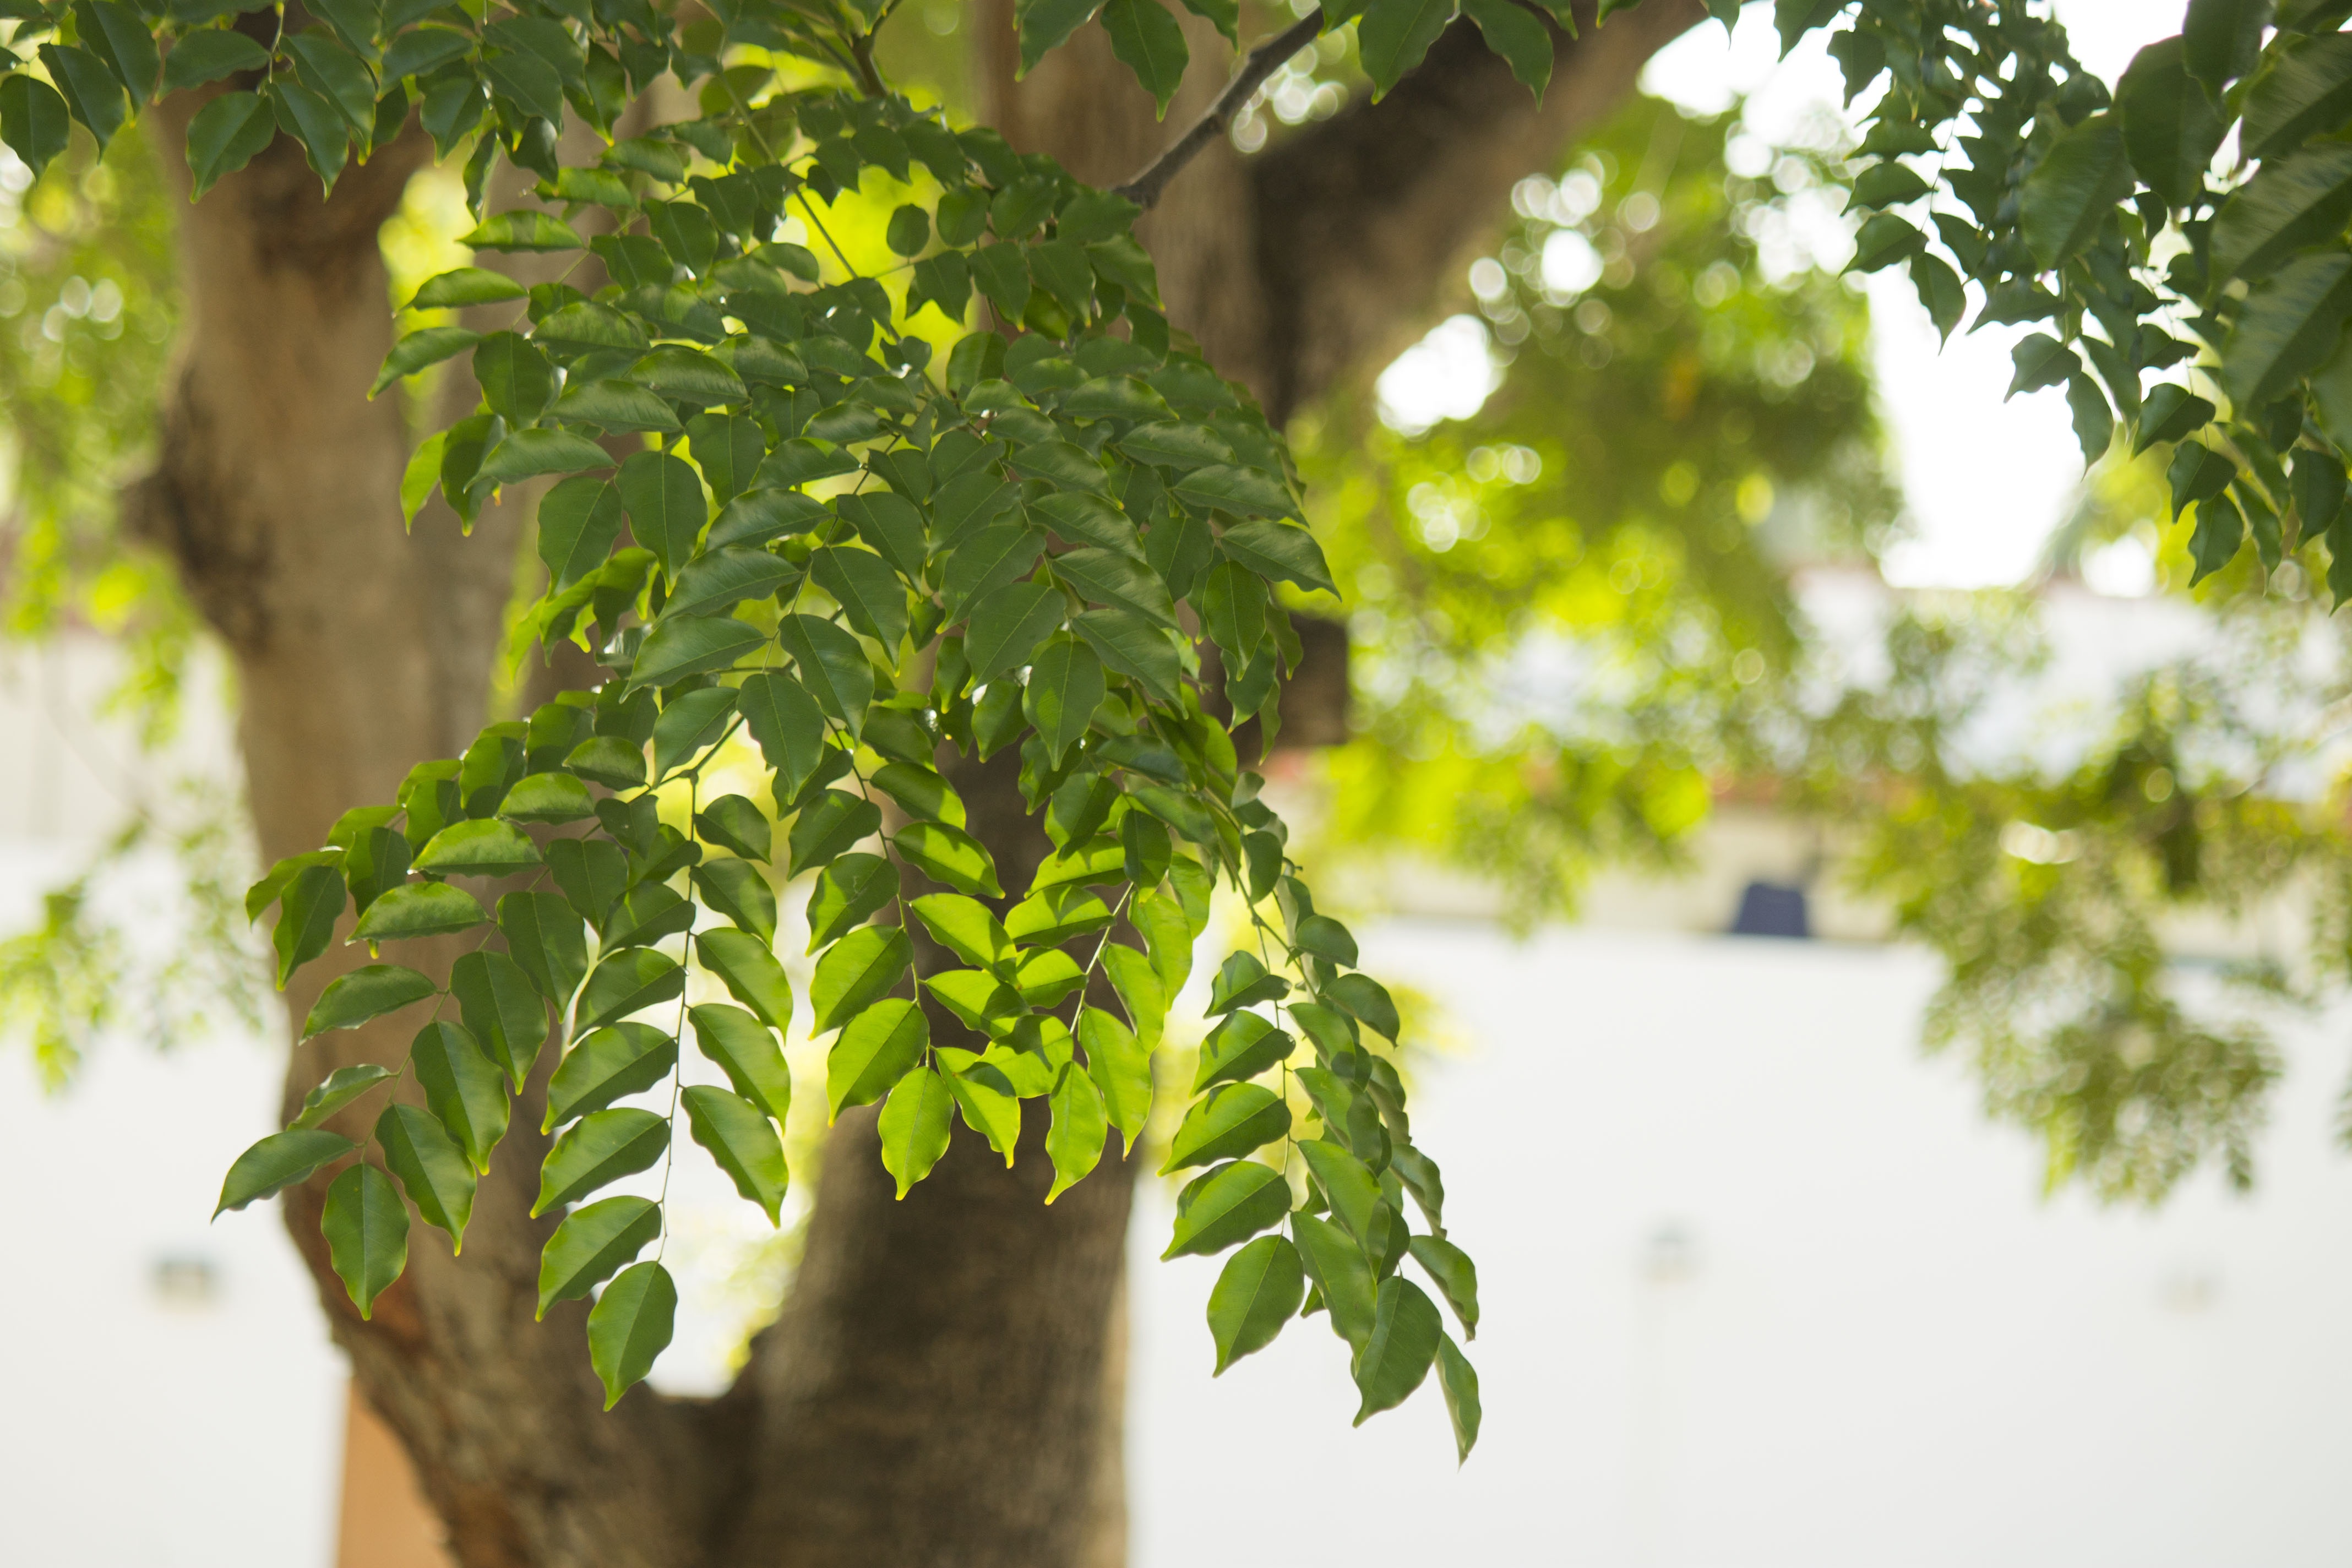
tree, nature, branch, plant, sunlight, leaf, flower, food, green, jungle, produce, botany, garden, flora, leaves, shrub, branches, green leaves, flowering plant, woody plant, land plant